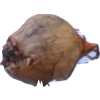
Label: onion